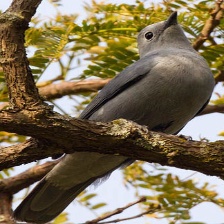
Species: GREY CUCKOOSHRIKE
Scientific name: CORACINA CAESIA